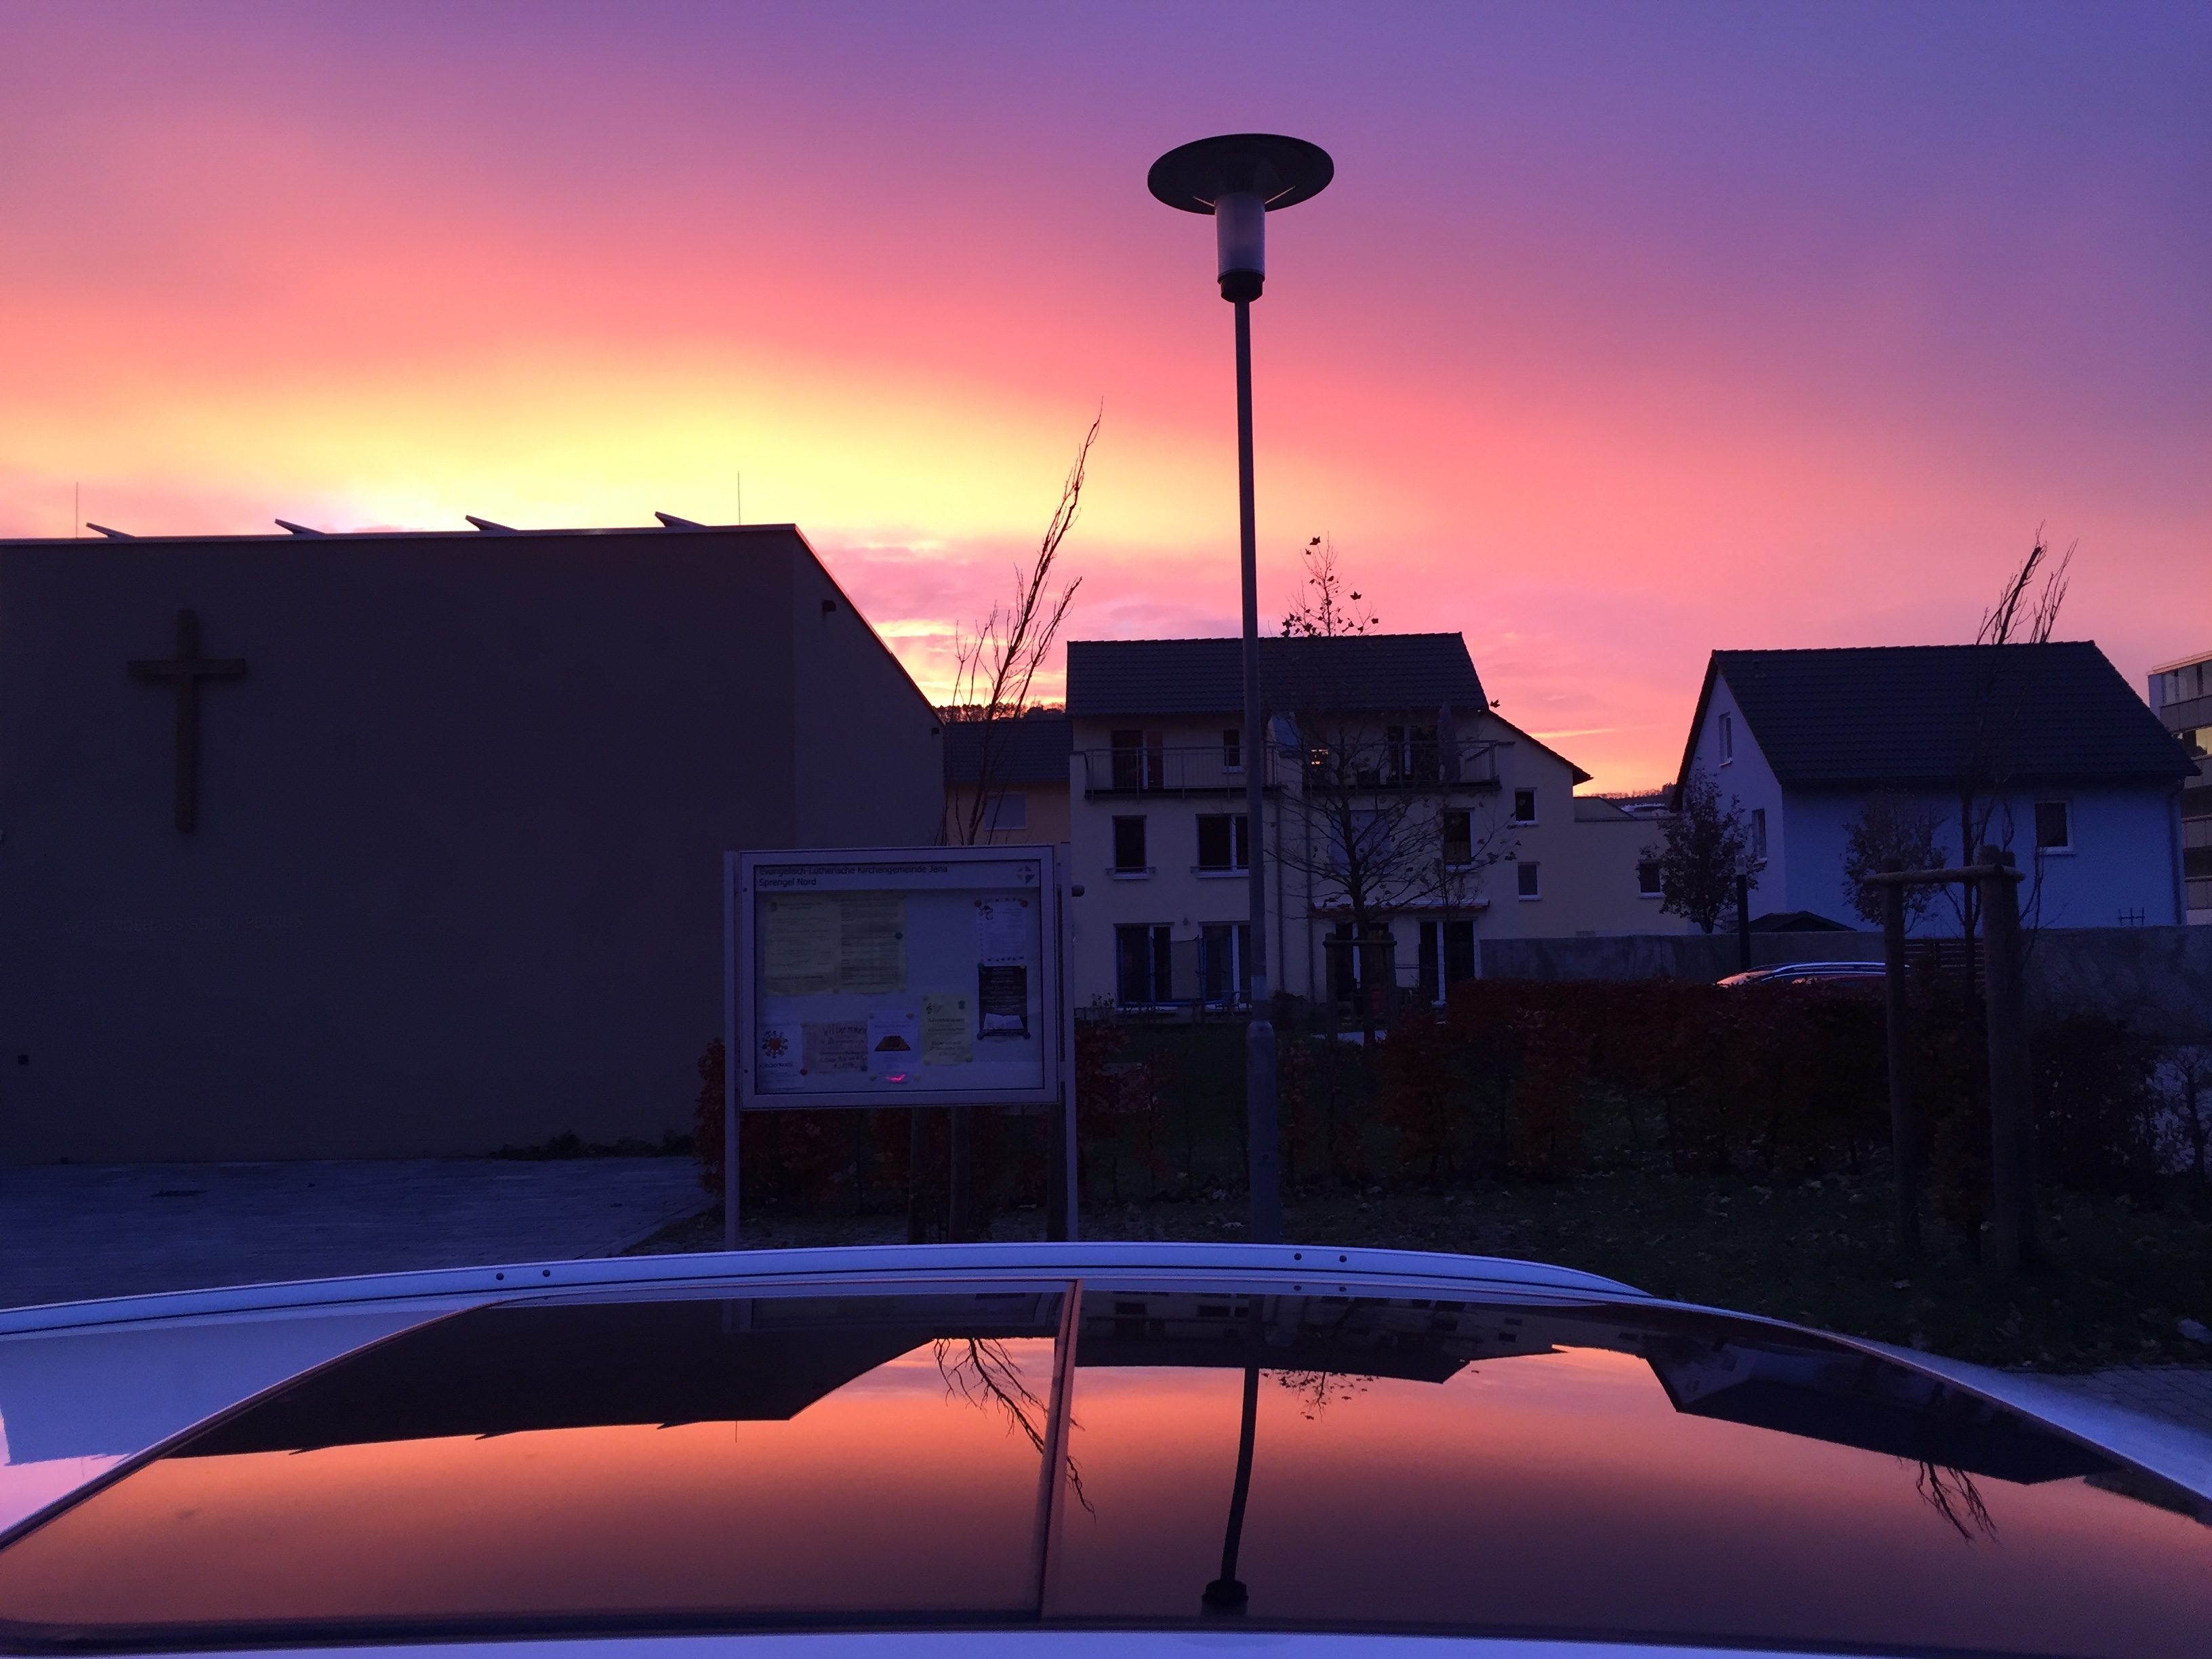
light, sky, sunrise, sunset, night, sunlight, morning, dawn, dusk, evening, reflection, blue, street light, lighting, shape